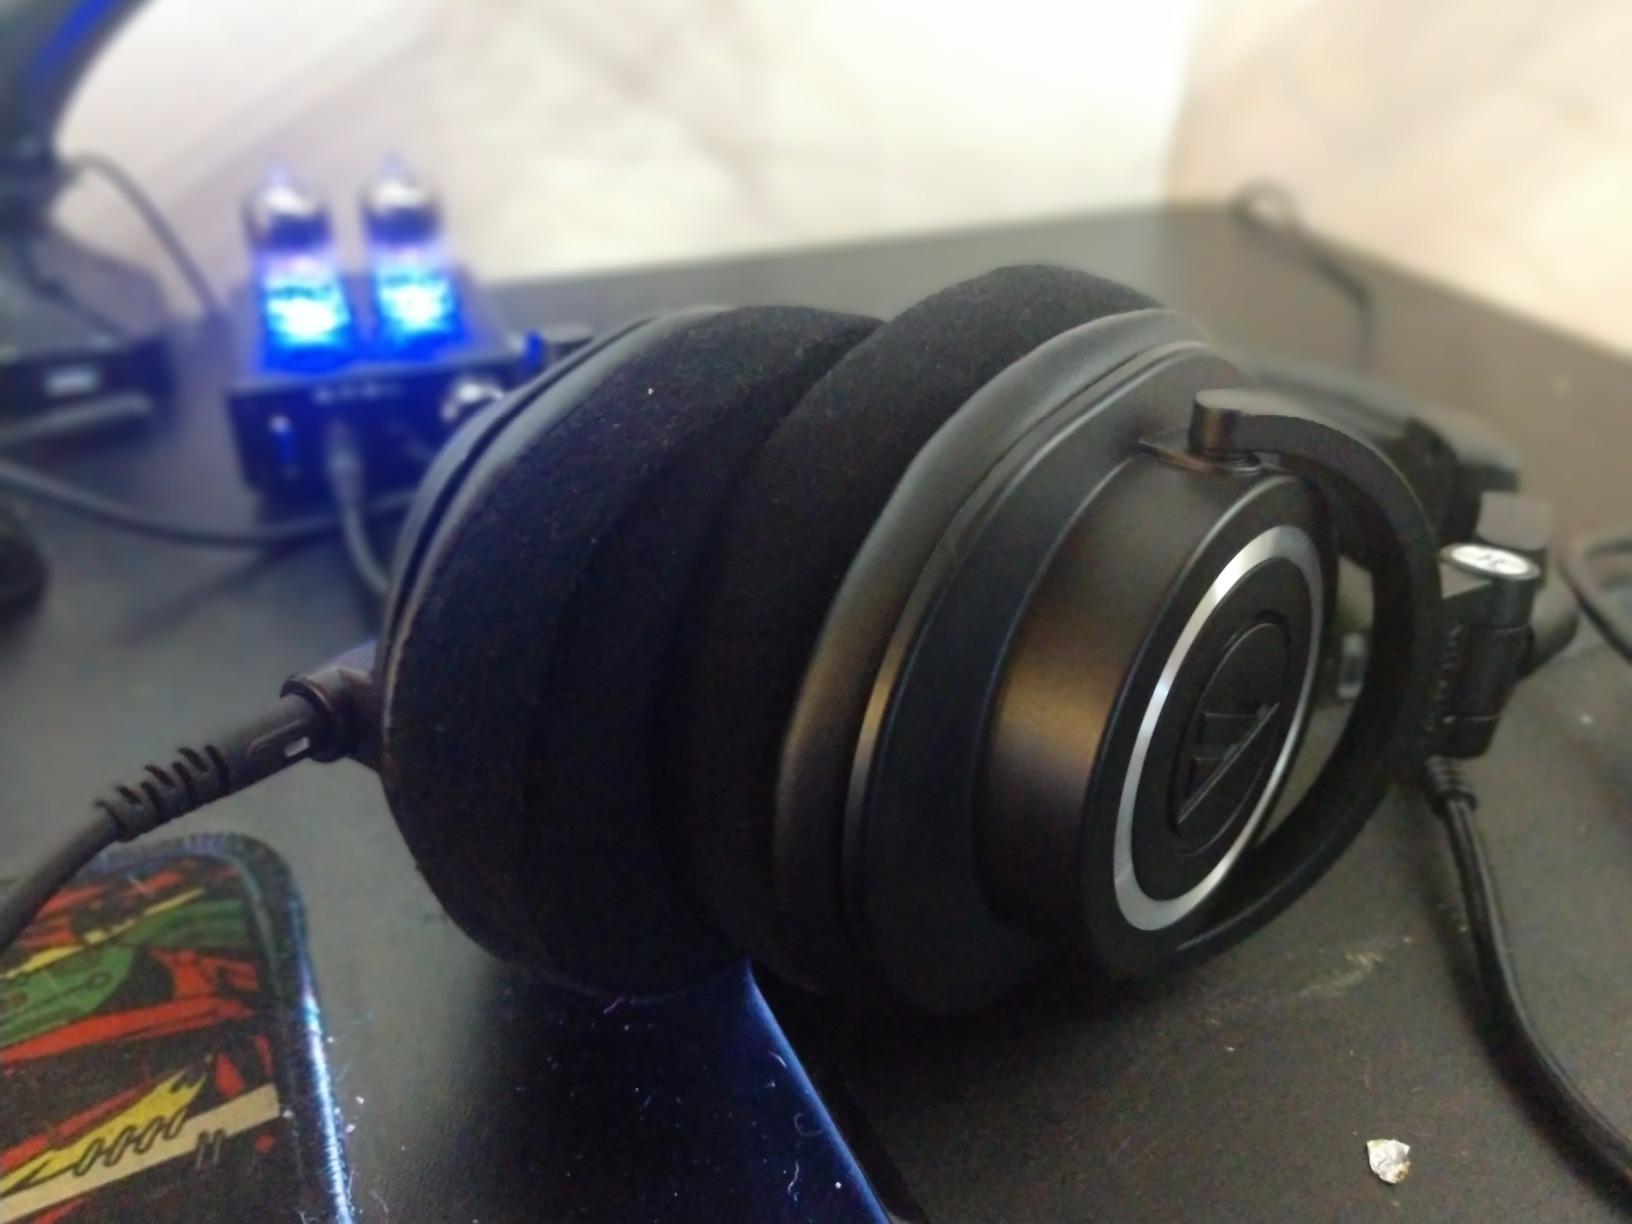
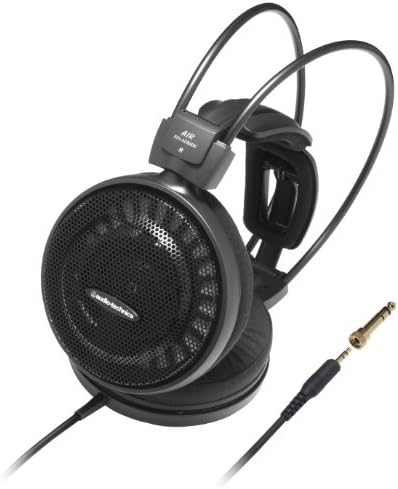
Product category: headphones
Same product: no